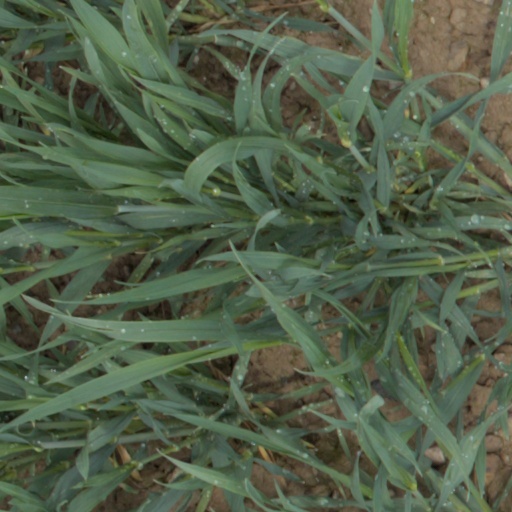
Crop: wheat